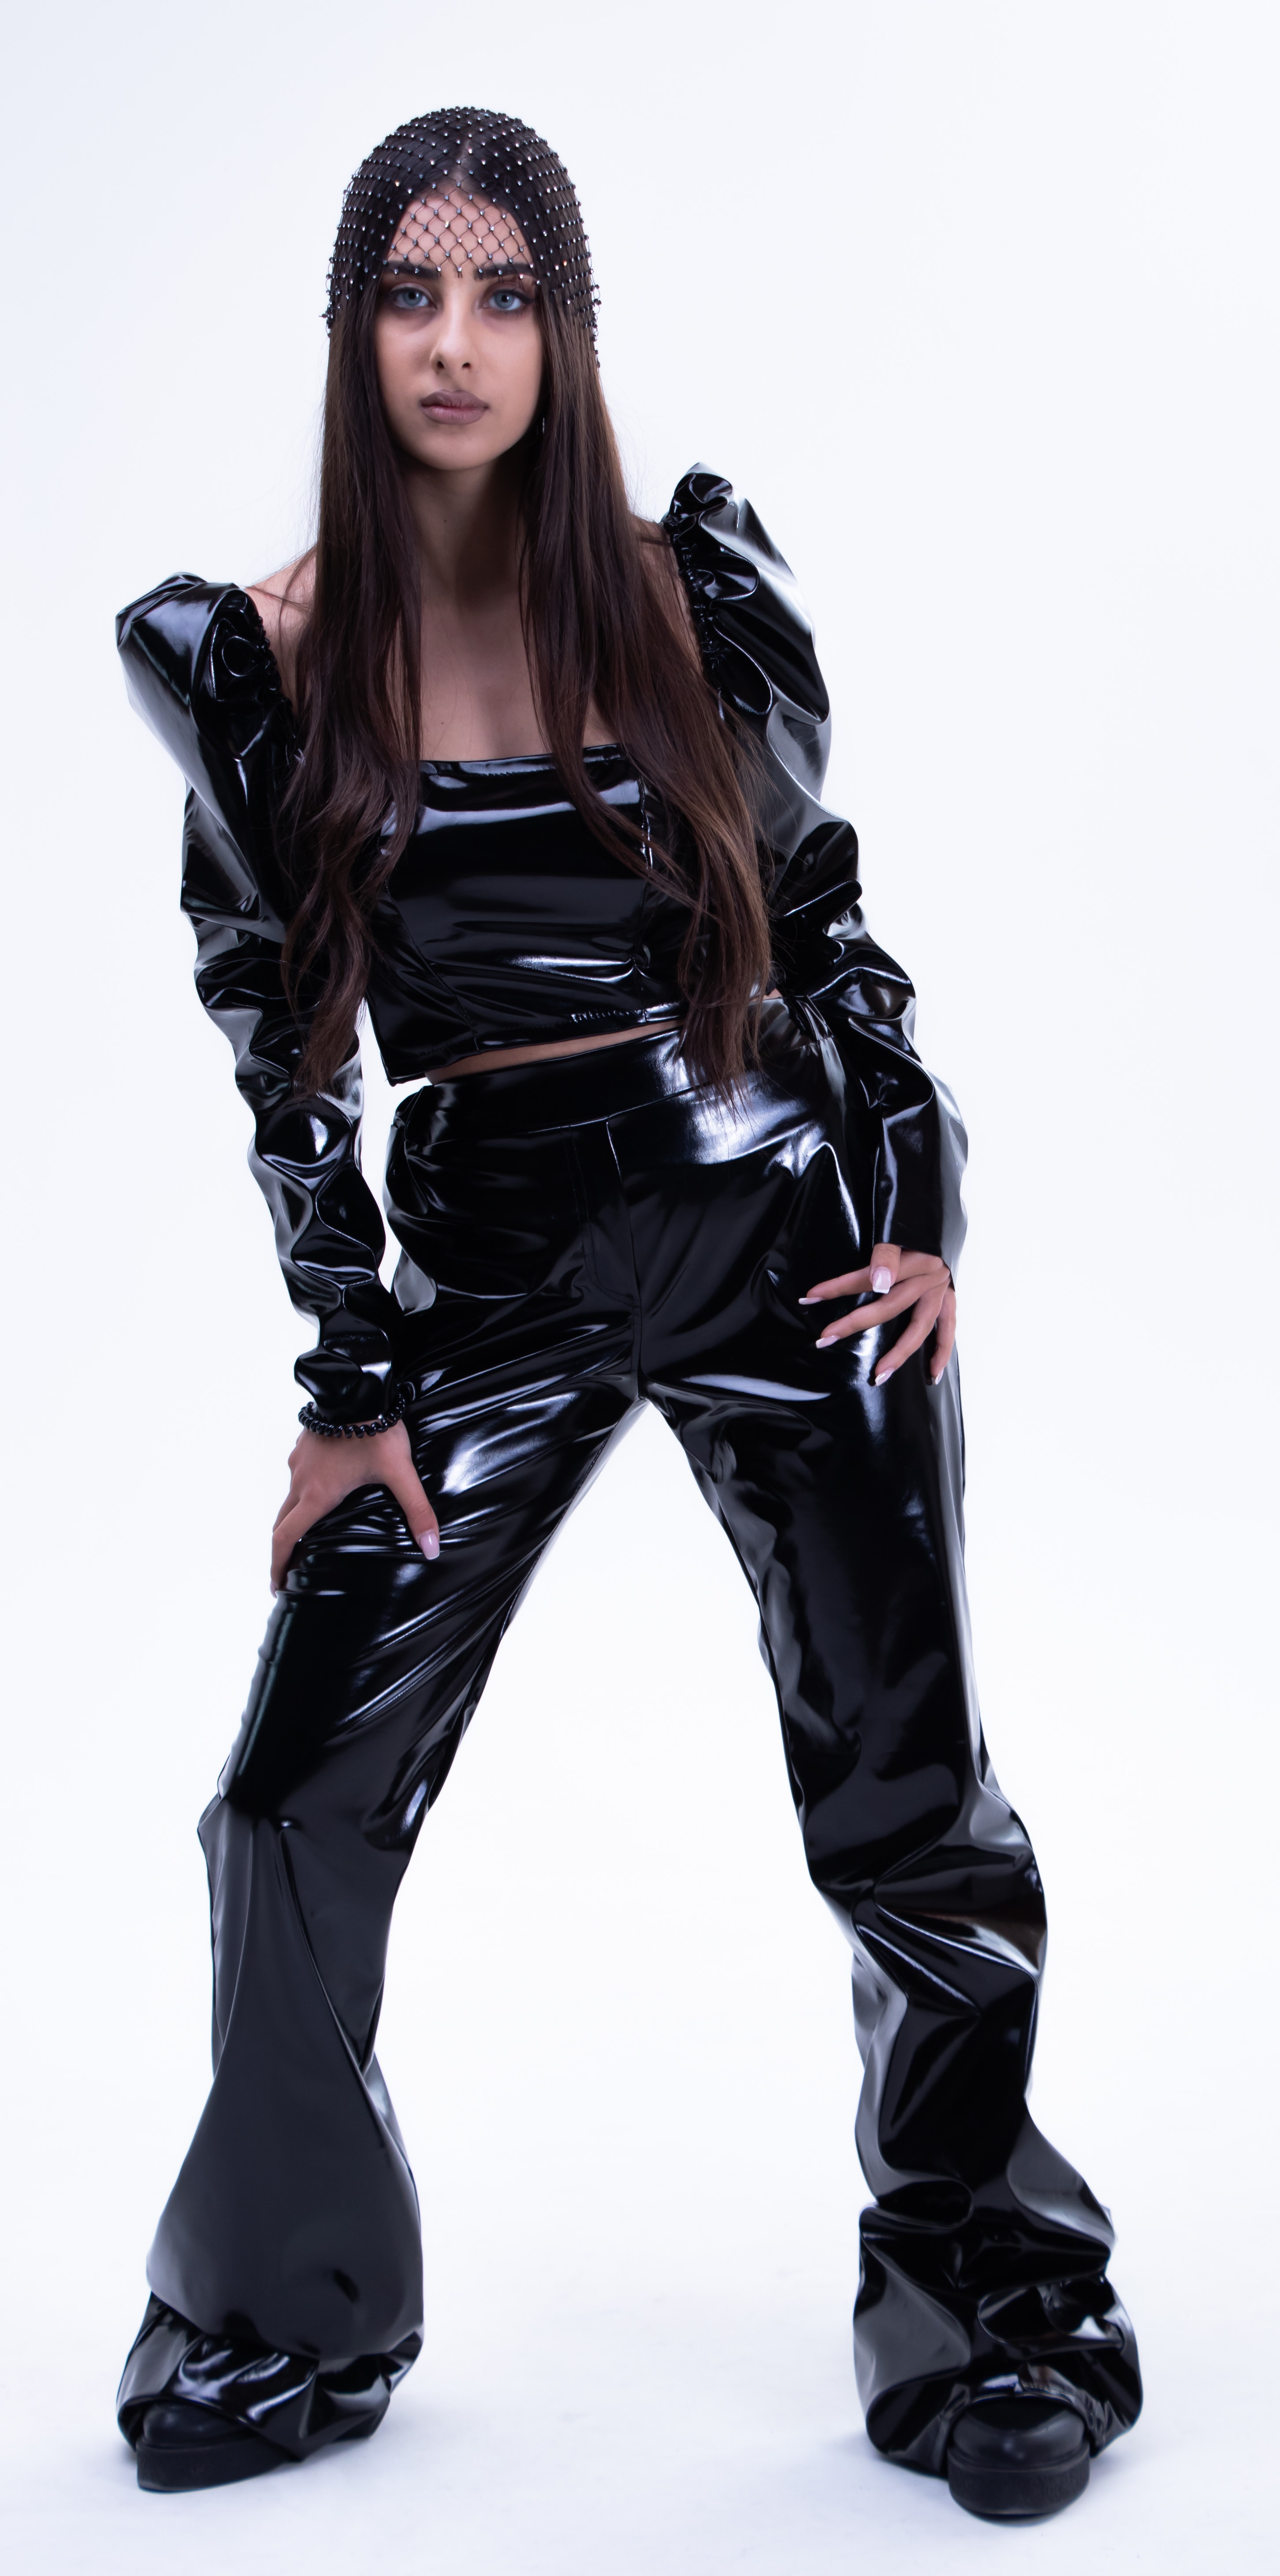
woman, outerwear, latex clothing, sleeve, purple, textile, gesture, thigh, fashion design, latex, fashion model, electric blue, personal protective equipment, magenta, fictional character, denim, belt, waist, human leg, fashion accessory, costume, leather, top, glove, satin, leather jacket, fur, photo shoot